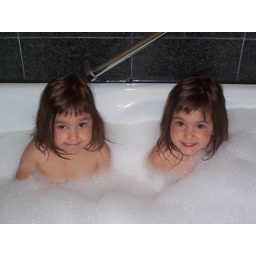
095 girls in bathtub 2